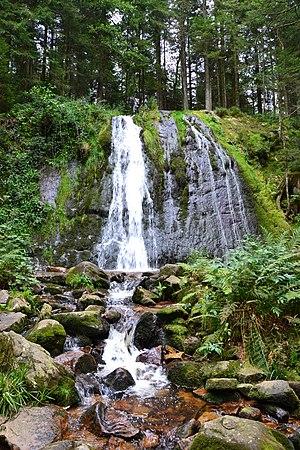
Cascade de la Pissoire, le Haut du Tôt, Vagney
Le Tholy est une commune française située dans le département des Vosges en région Grand Est. La commune est située dans le massif des Vosges dans la vallée de la Cleurie entre Remiremont et Gérardmer. Elle fait partie de la communauté de communes des Hautes Vosges. Elle comprend environ 1 600 habitants, appelés les Cafrancs. Elle est divisée en quatre secteurs : le Centre, Bonnefontaine, Bouvacôte et le Rain Brice. Le centre du village, bâti à flanc de montagne, est facilement reconnaissable par l'étagement de ses maisons accrochées à la pente et par son remarquable clocher à bulbe qui domine la vallée.